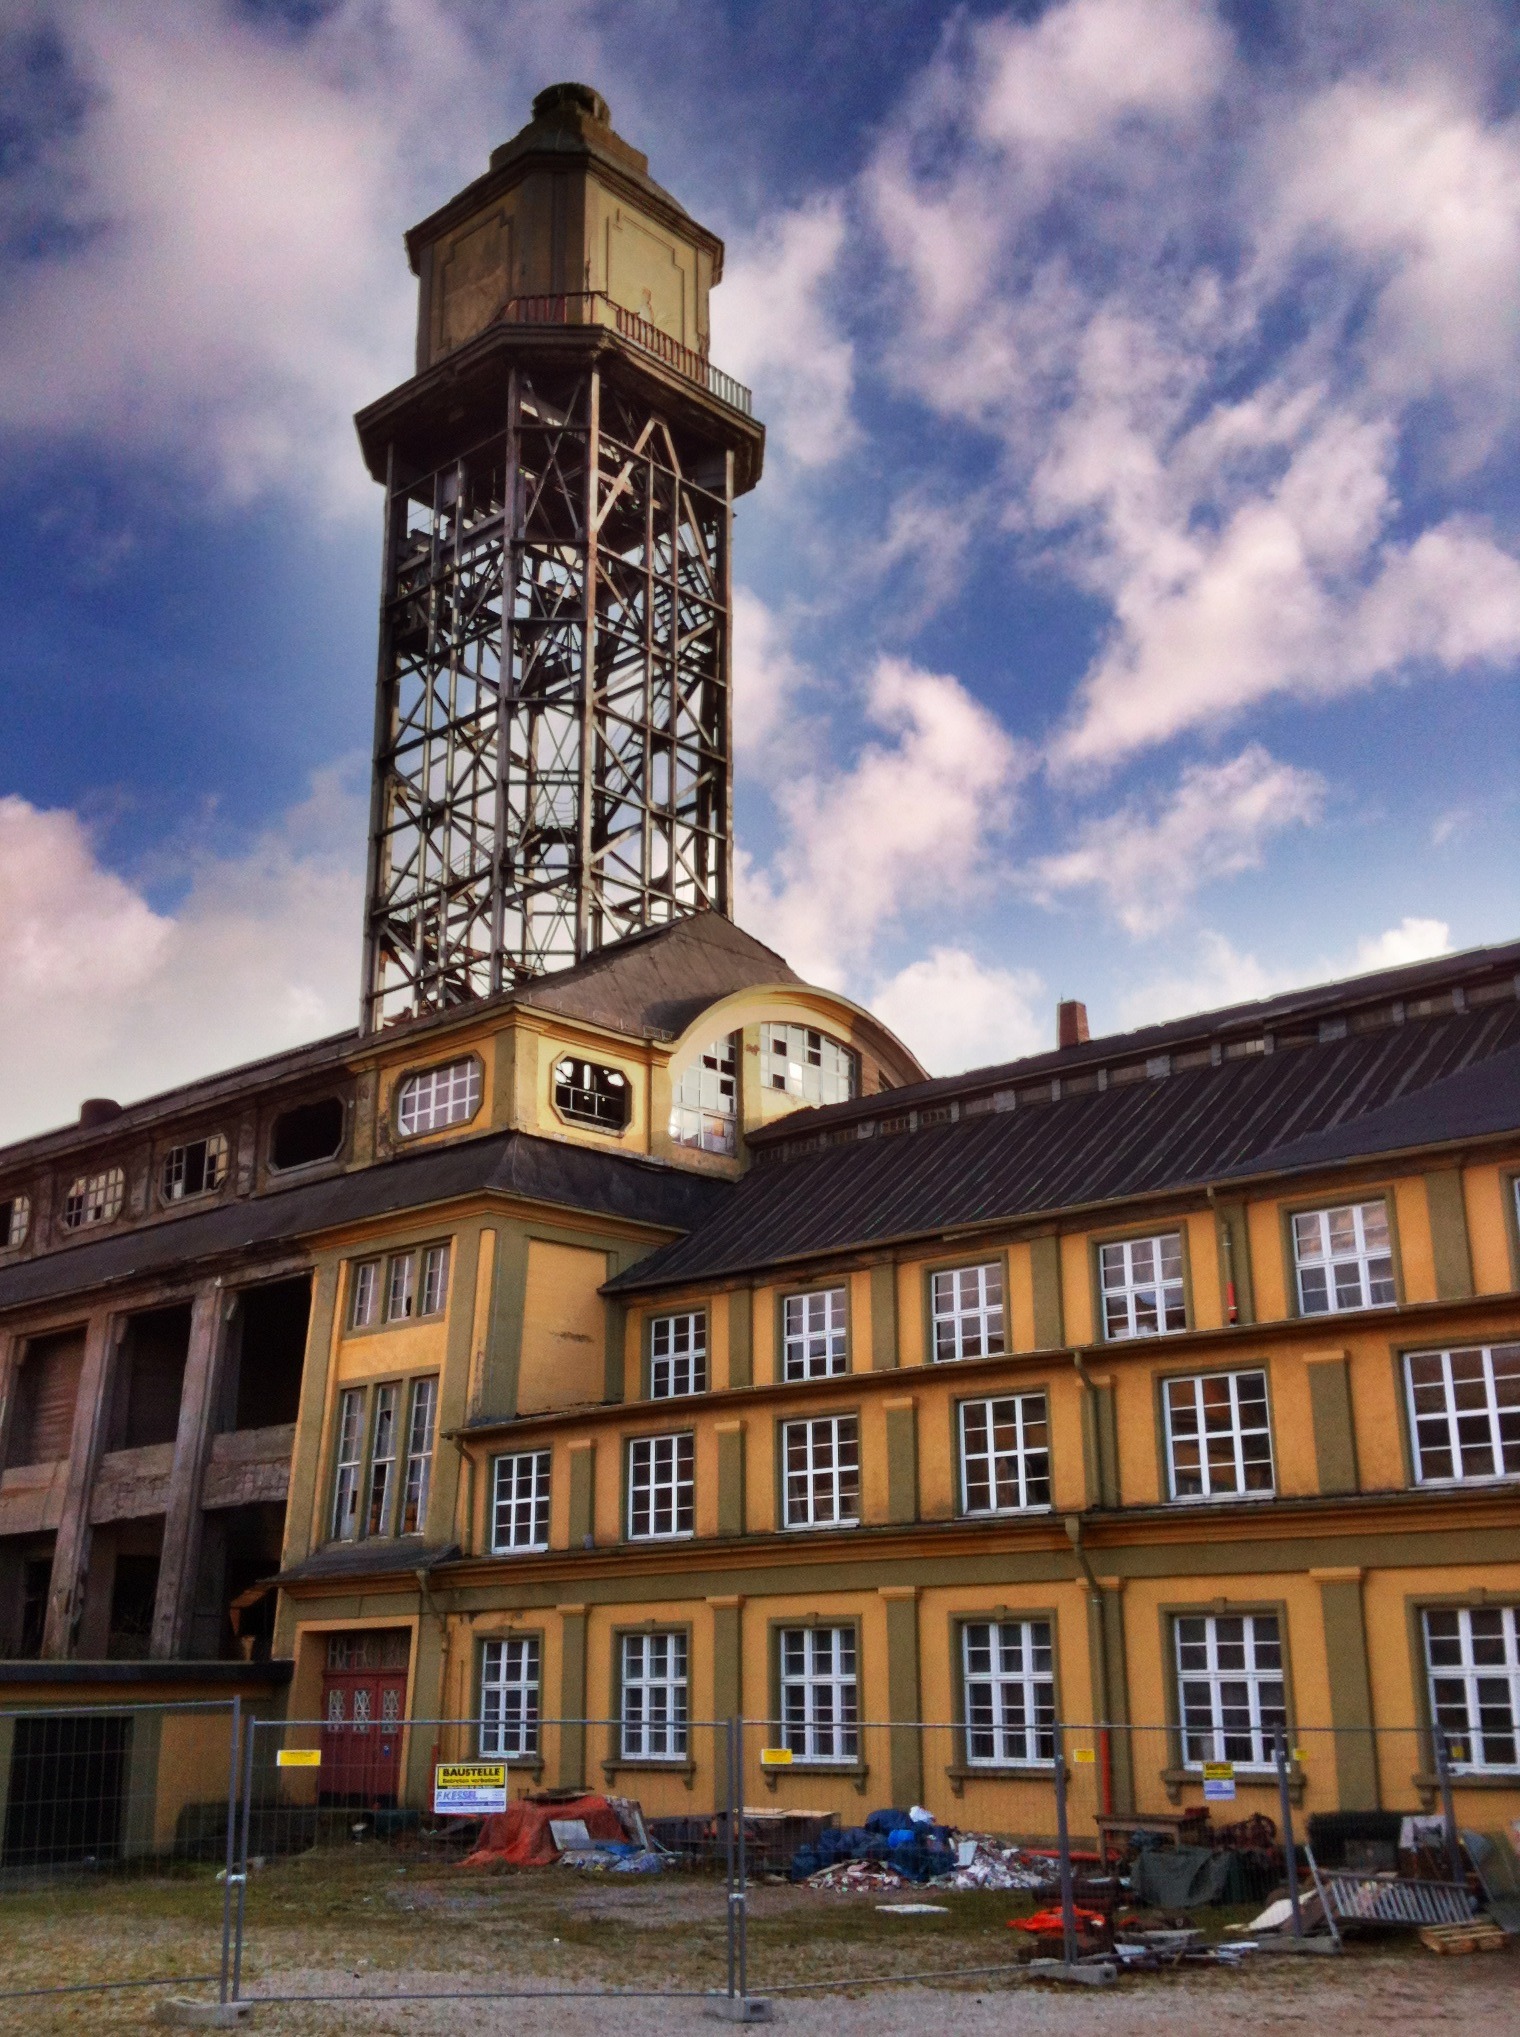
architecture, town, building, city, cityscape, downtown, evening, tower, landmark, facade, industry, clock tower, mining, rheinland, neighbourhood, urban area, human settlement